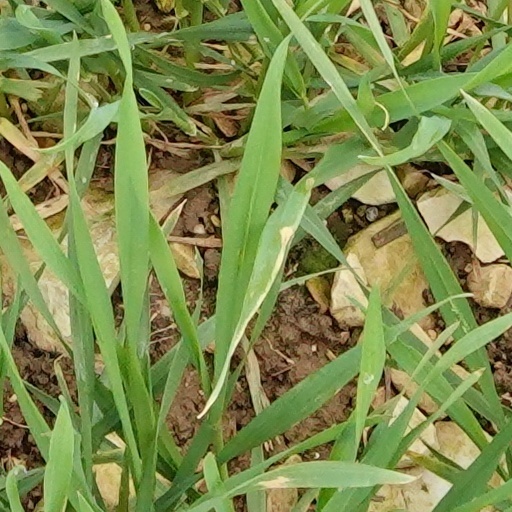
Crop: wheat